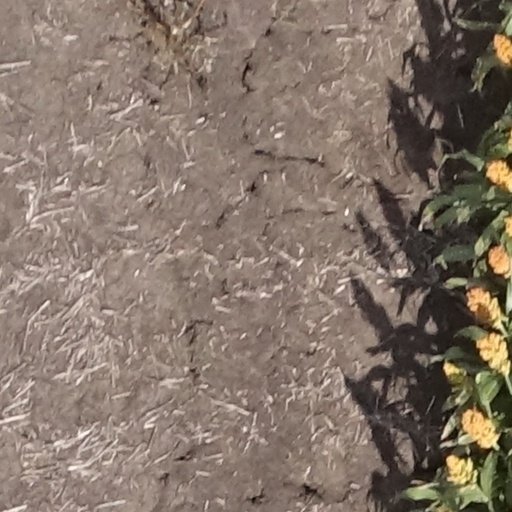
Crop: sorghum